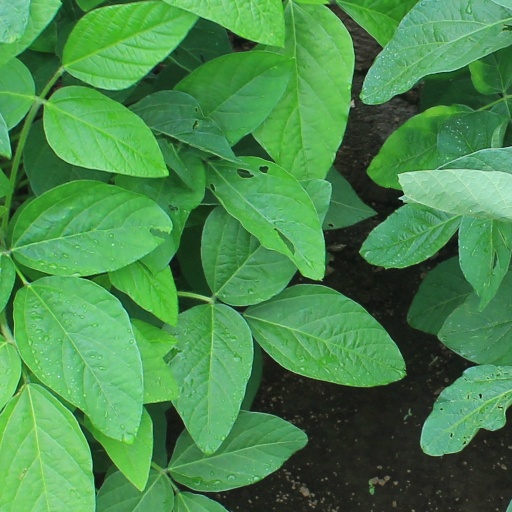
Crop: soybean